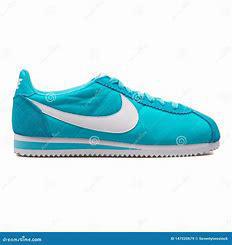
Brand: Nike
Model: Classic Cortez Nylon